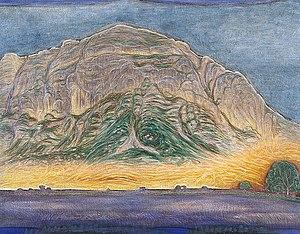
Salève
Alexandre Perrier, né le 17 mai 1862 à Genève et mort dans la même ville le 5 mai 1936, est un artiste peintre suisse.